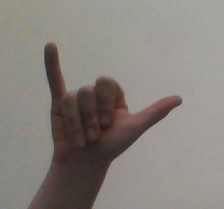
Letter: ya